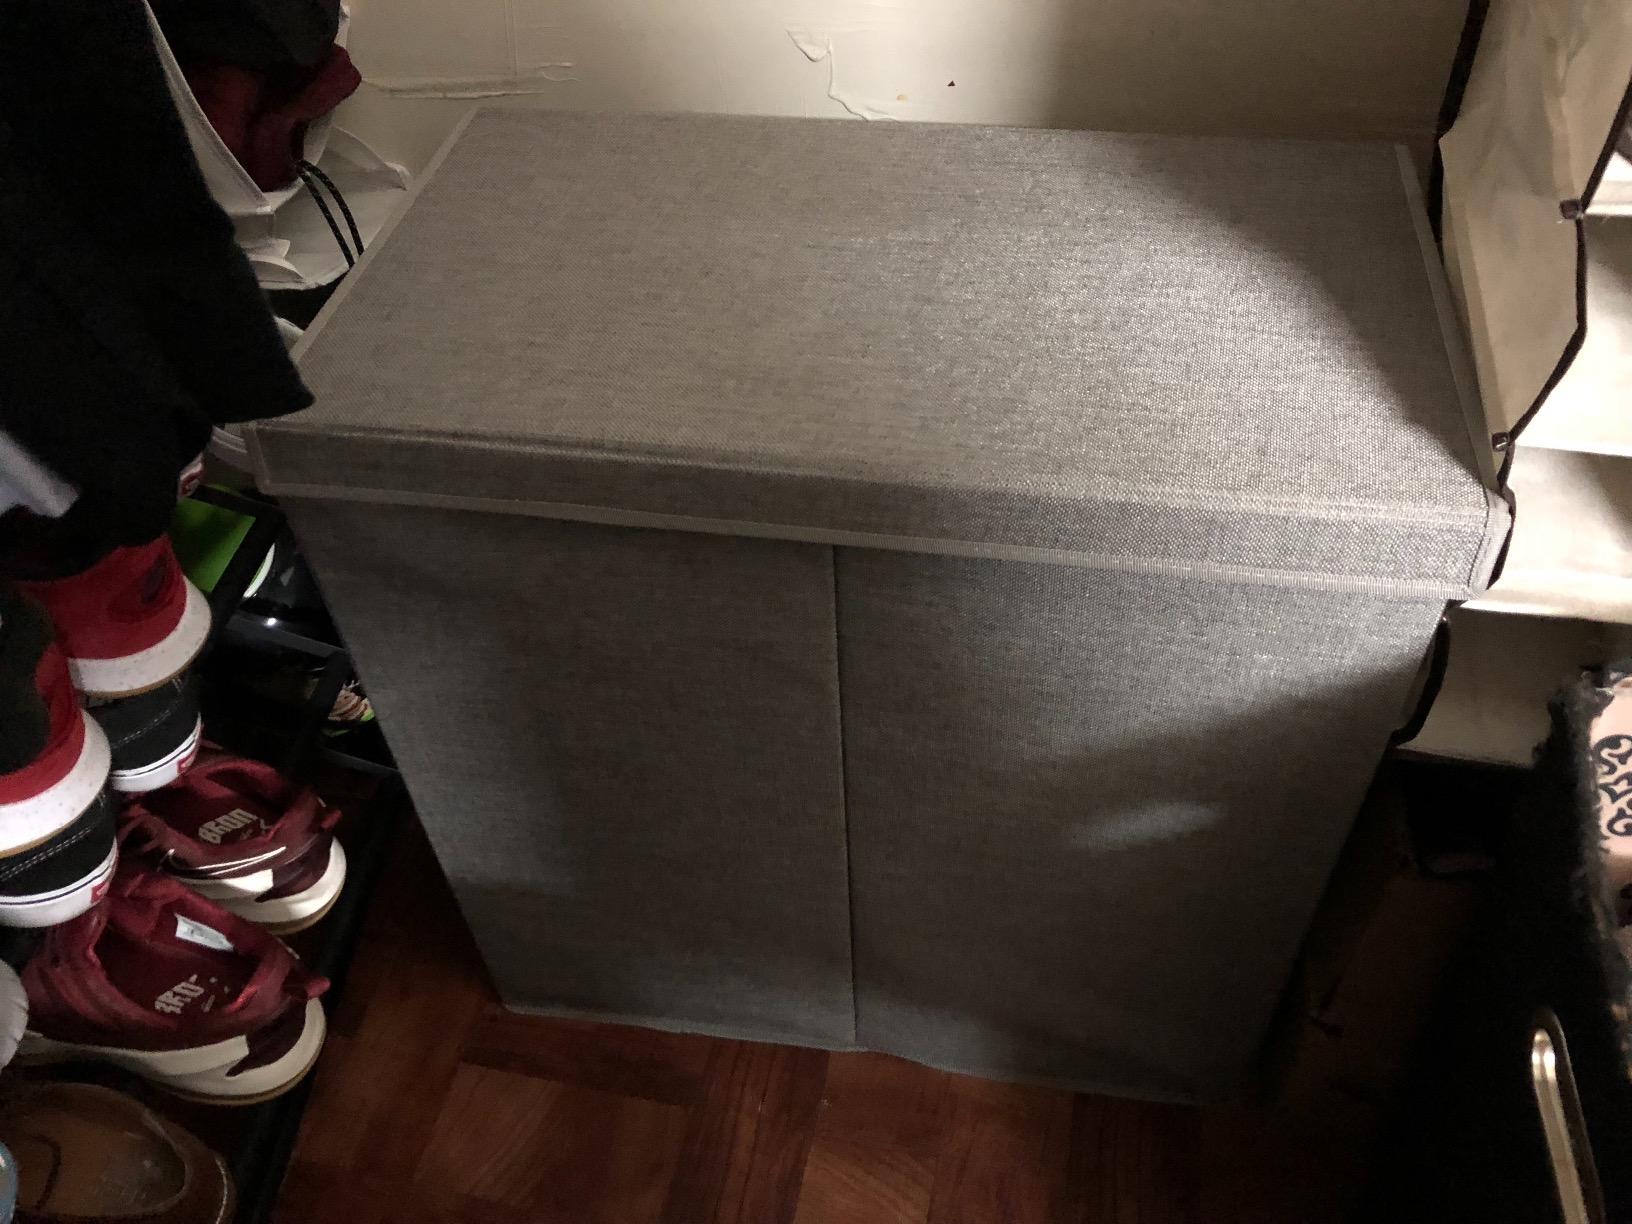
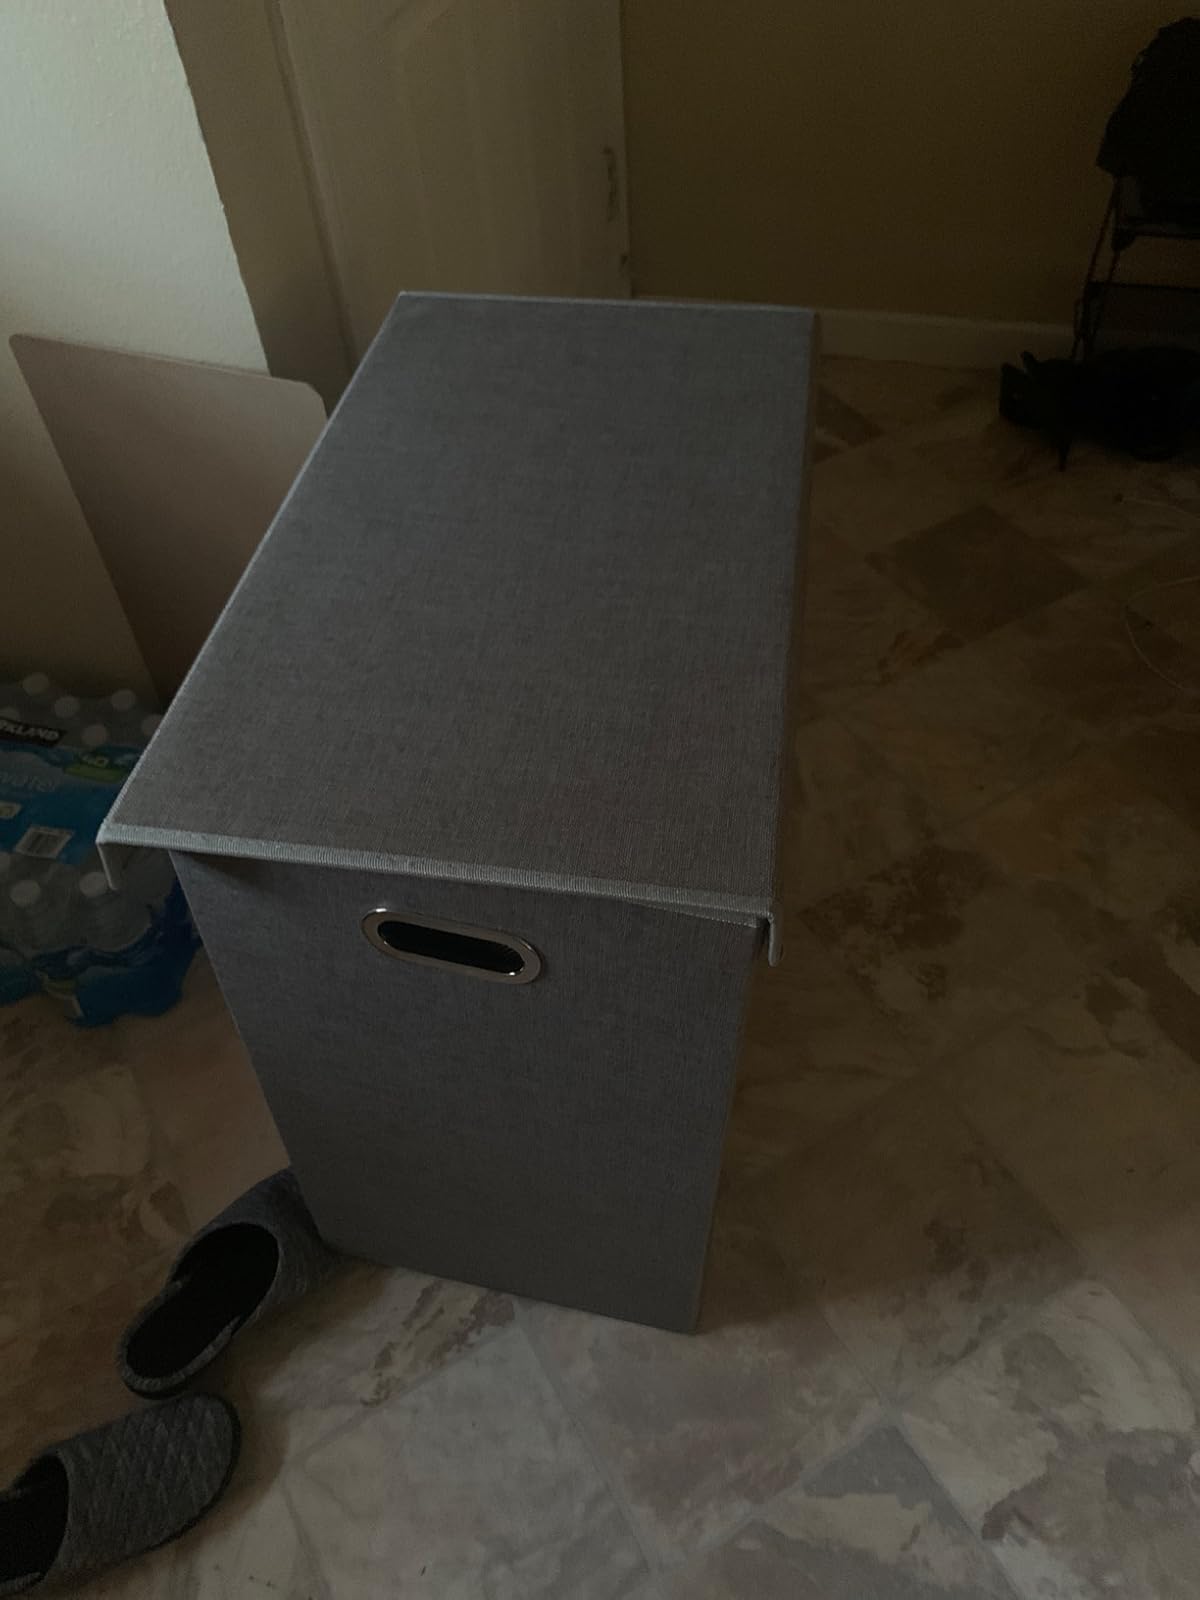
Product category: items_hamper
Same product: yes